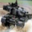
Label: tank